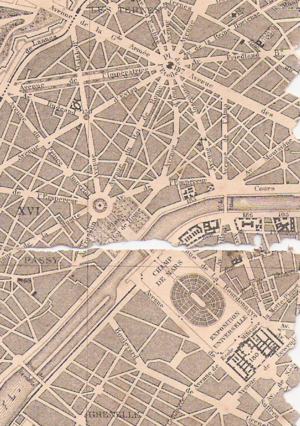
Plan de la zone du Champs de Mars, à Paris, avec le bâtiment ovoïde de l'exposition universelle de 1867.
L'Exposition universelle de 1867, également appelée Exposition universelle d'art et d'industrie, est chronologiquement la septième Exposition universelle et la deuxième se déroulant à Paris après celle de 1855. Elle s'est tenue du 1ᵉʳ avril au 3 novembre 1867 sur le Champ-de-Mars, à Paris. 41 pays étaient représentés. Les thèmes retenus sont l'Industrie et l'Agriculture ; les Beaux-arts viendront s'y ajouter.